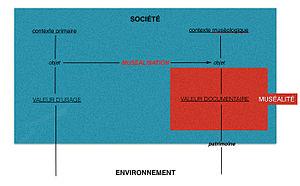
Système de muséalisation d'un objet.
Selon l’étymologie du terme, la muséologie désigne « l'étude du musée » ou la « discipline qui étudie les musées ».